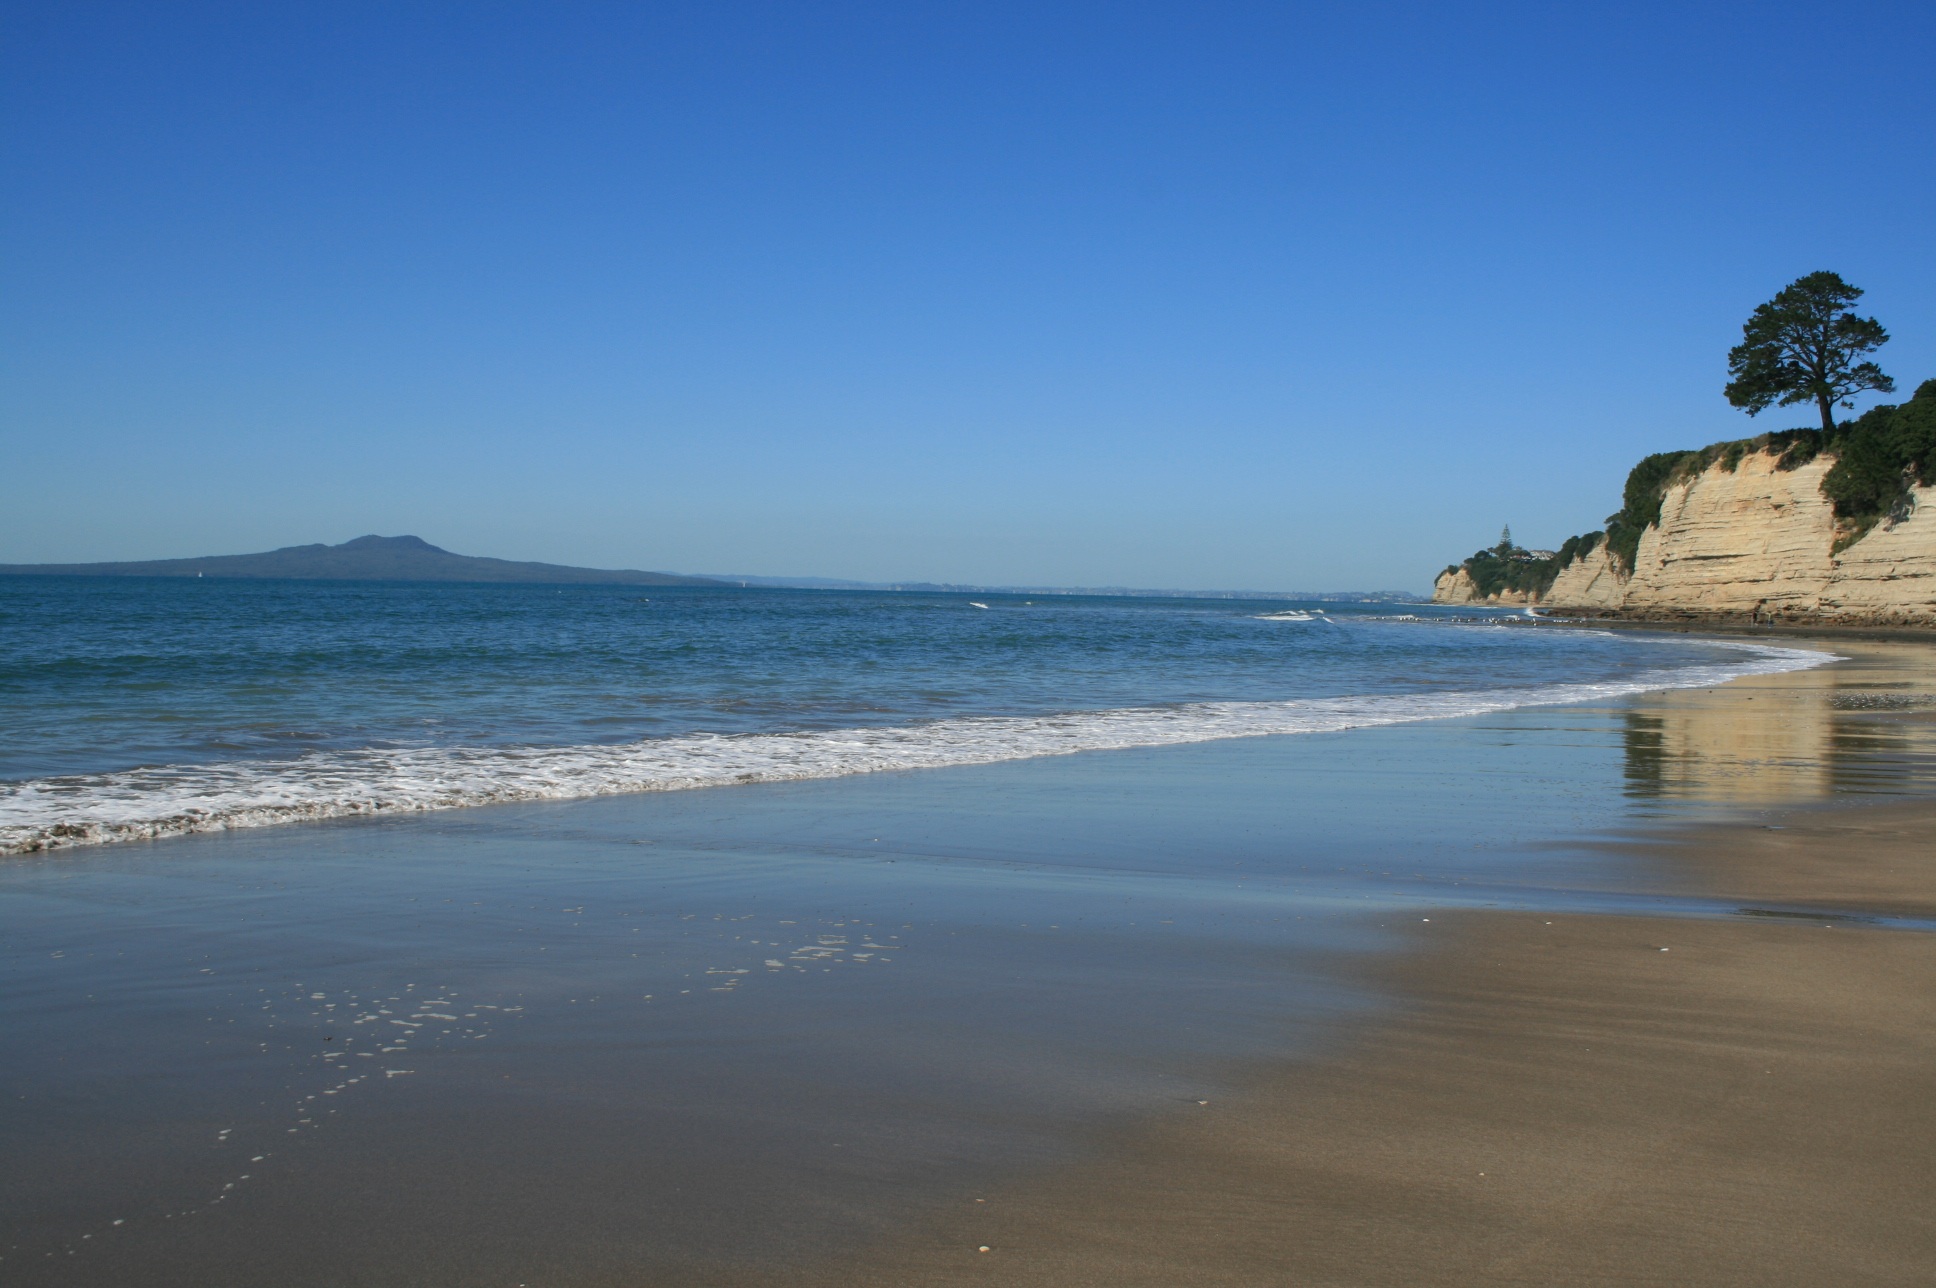
beach, landscape, sea, coast, nature, sand, ocean, horizon, shore, wave, vacation, cliff, cove, bay, island, terrain, body of water, new zealand, nz, cape, wind wave, browns bay